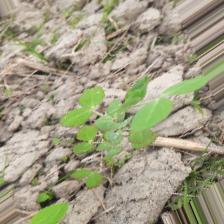
Label: Powdery Mildew